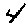
Label: 4